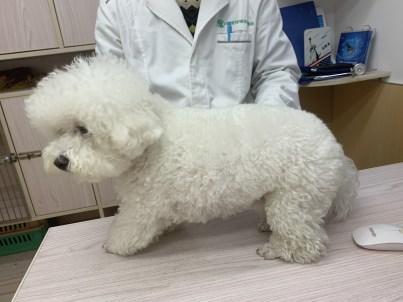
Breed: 3083-n000117-Bichon_Frise